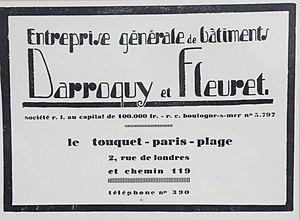
publicité de l'entreprise Darroquy et Fleuret au Touquet-Paris-Plage.
Principaux entrepreneurs de Paris-Plage et du Touquet-Paris-Plage reprend les entrepreneurs locaux qui se sont distingués aux côtés des architectes qui créaient l’habitat du premier lotissement du géomètre Raymond Lens, puis du second, l'ingénieur et géomètre Joseph-Louis Sanguet, au moment de l'essor, à la fin du XIXᵉ siècle et au début du XXᵉ siècle, de Paris-Plage devenu le Touquet-Paris-Plage.